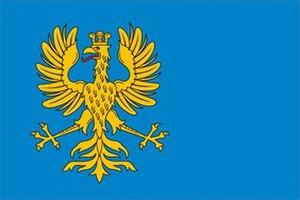
La Silésie de Cieszyn ou Silésie de Těšín ou Silésie de Teschen, est une région historique du sud-est de la Silésie, centrée sur les villes de Cieszyn et de Český Těšín et traversée par la rivière Olza. Depuis 1920, elle est divisée entre la Pologne et la Tchécoslovaquie, puis la République tchèque. La région compte environ 810 000 habitants et couvre une superficie d’environ 2 280 km², dont 1 002 km² se trouvent en Pologne, et 1 280 km² en République tchèque.
Le duché de Cieszyn, plus connu comme duché de Teschen ou duché de Těšín, fut un duché vassal silésien, ayant pour centre la cité de Cieszyn en Haute-Silésie.